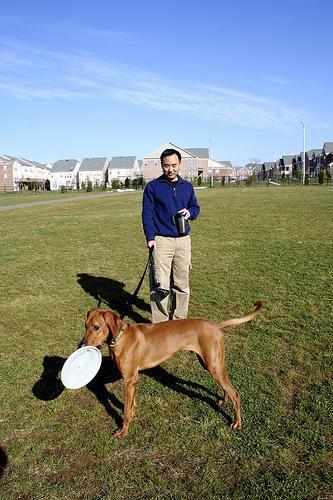
redbone